False eyelashes

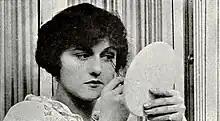
Peggy Hyland applying false eyelashes in "Film Fun" (1917)

In 1916, while making his film "Intolerance", D. W. Griffith noticed his actress, Seena Owen, was missing something. Griffith wanted her eyes to be twice as large and "supernatural". He then spoke to his wigmaker to create false lashes. They were made of human hair, which was then fixed to her eyelashes by spirit gum. One day, Owen showed up with her eyes swollen nearly shut, her co-star Lillian Gish wrote in her memoir.